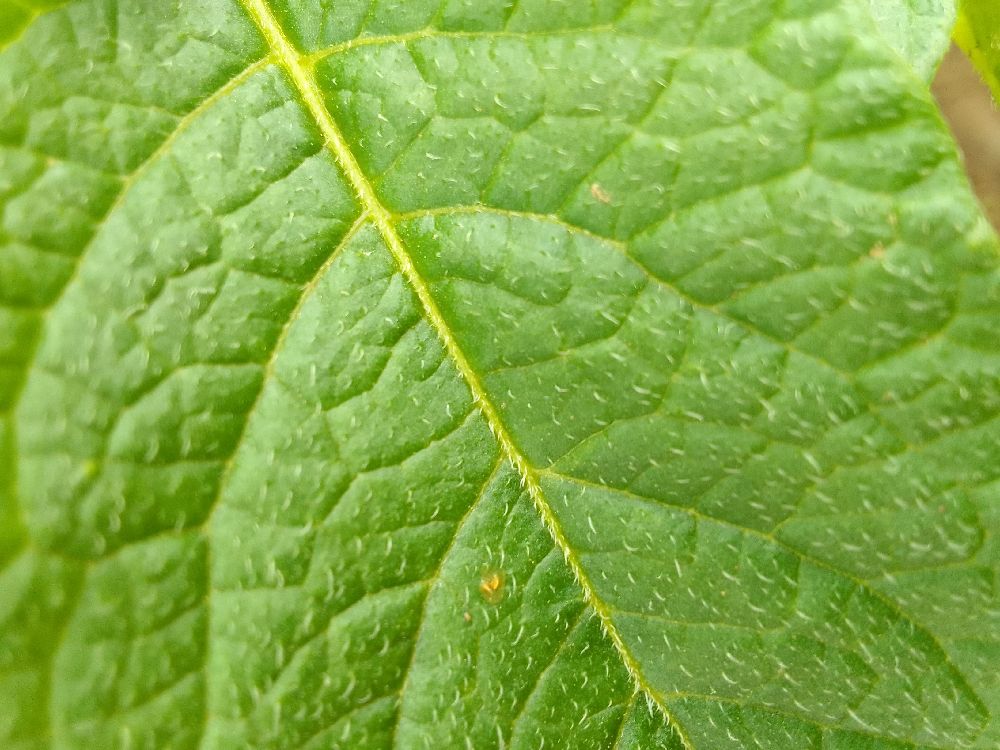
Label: Healthy